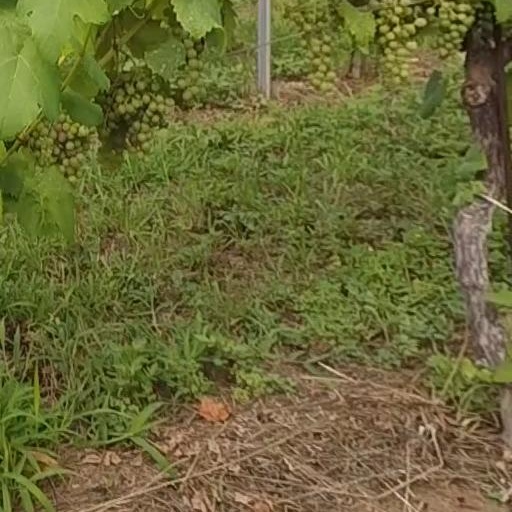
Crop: grape